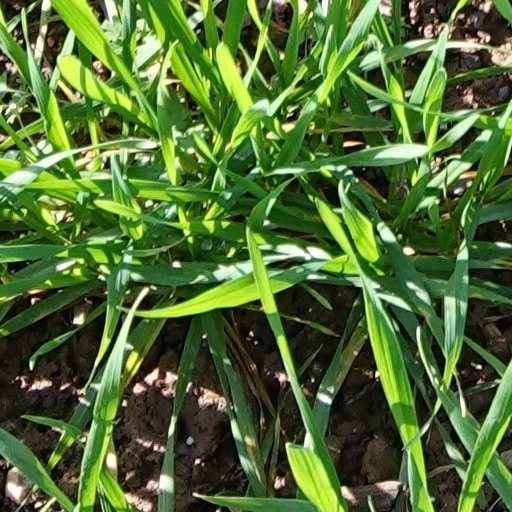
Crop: wheat